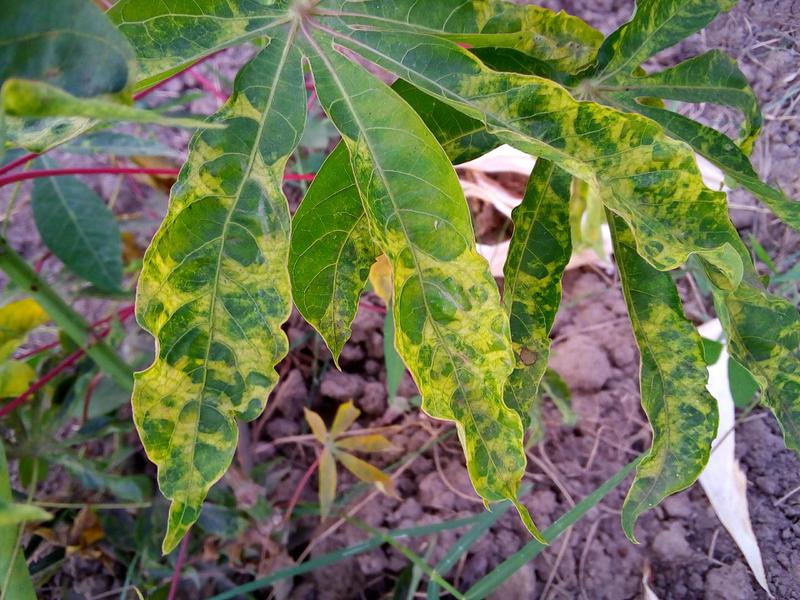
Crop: cassava
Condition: mosaic_disease